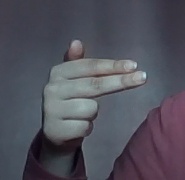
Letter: ghain